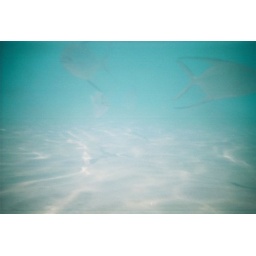
fish under water